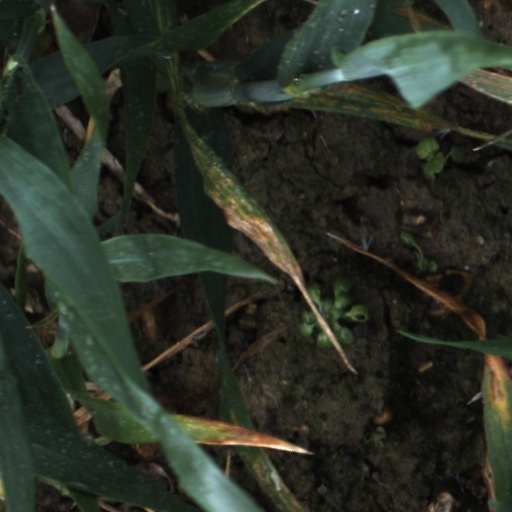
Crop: wheat